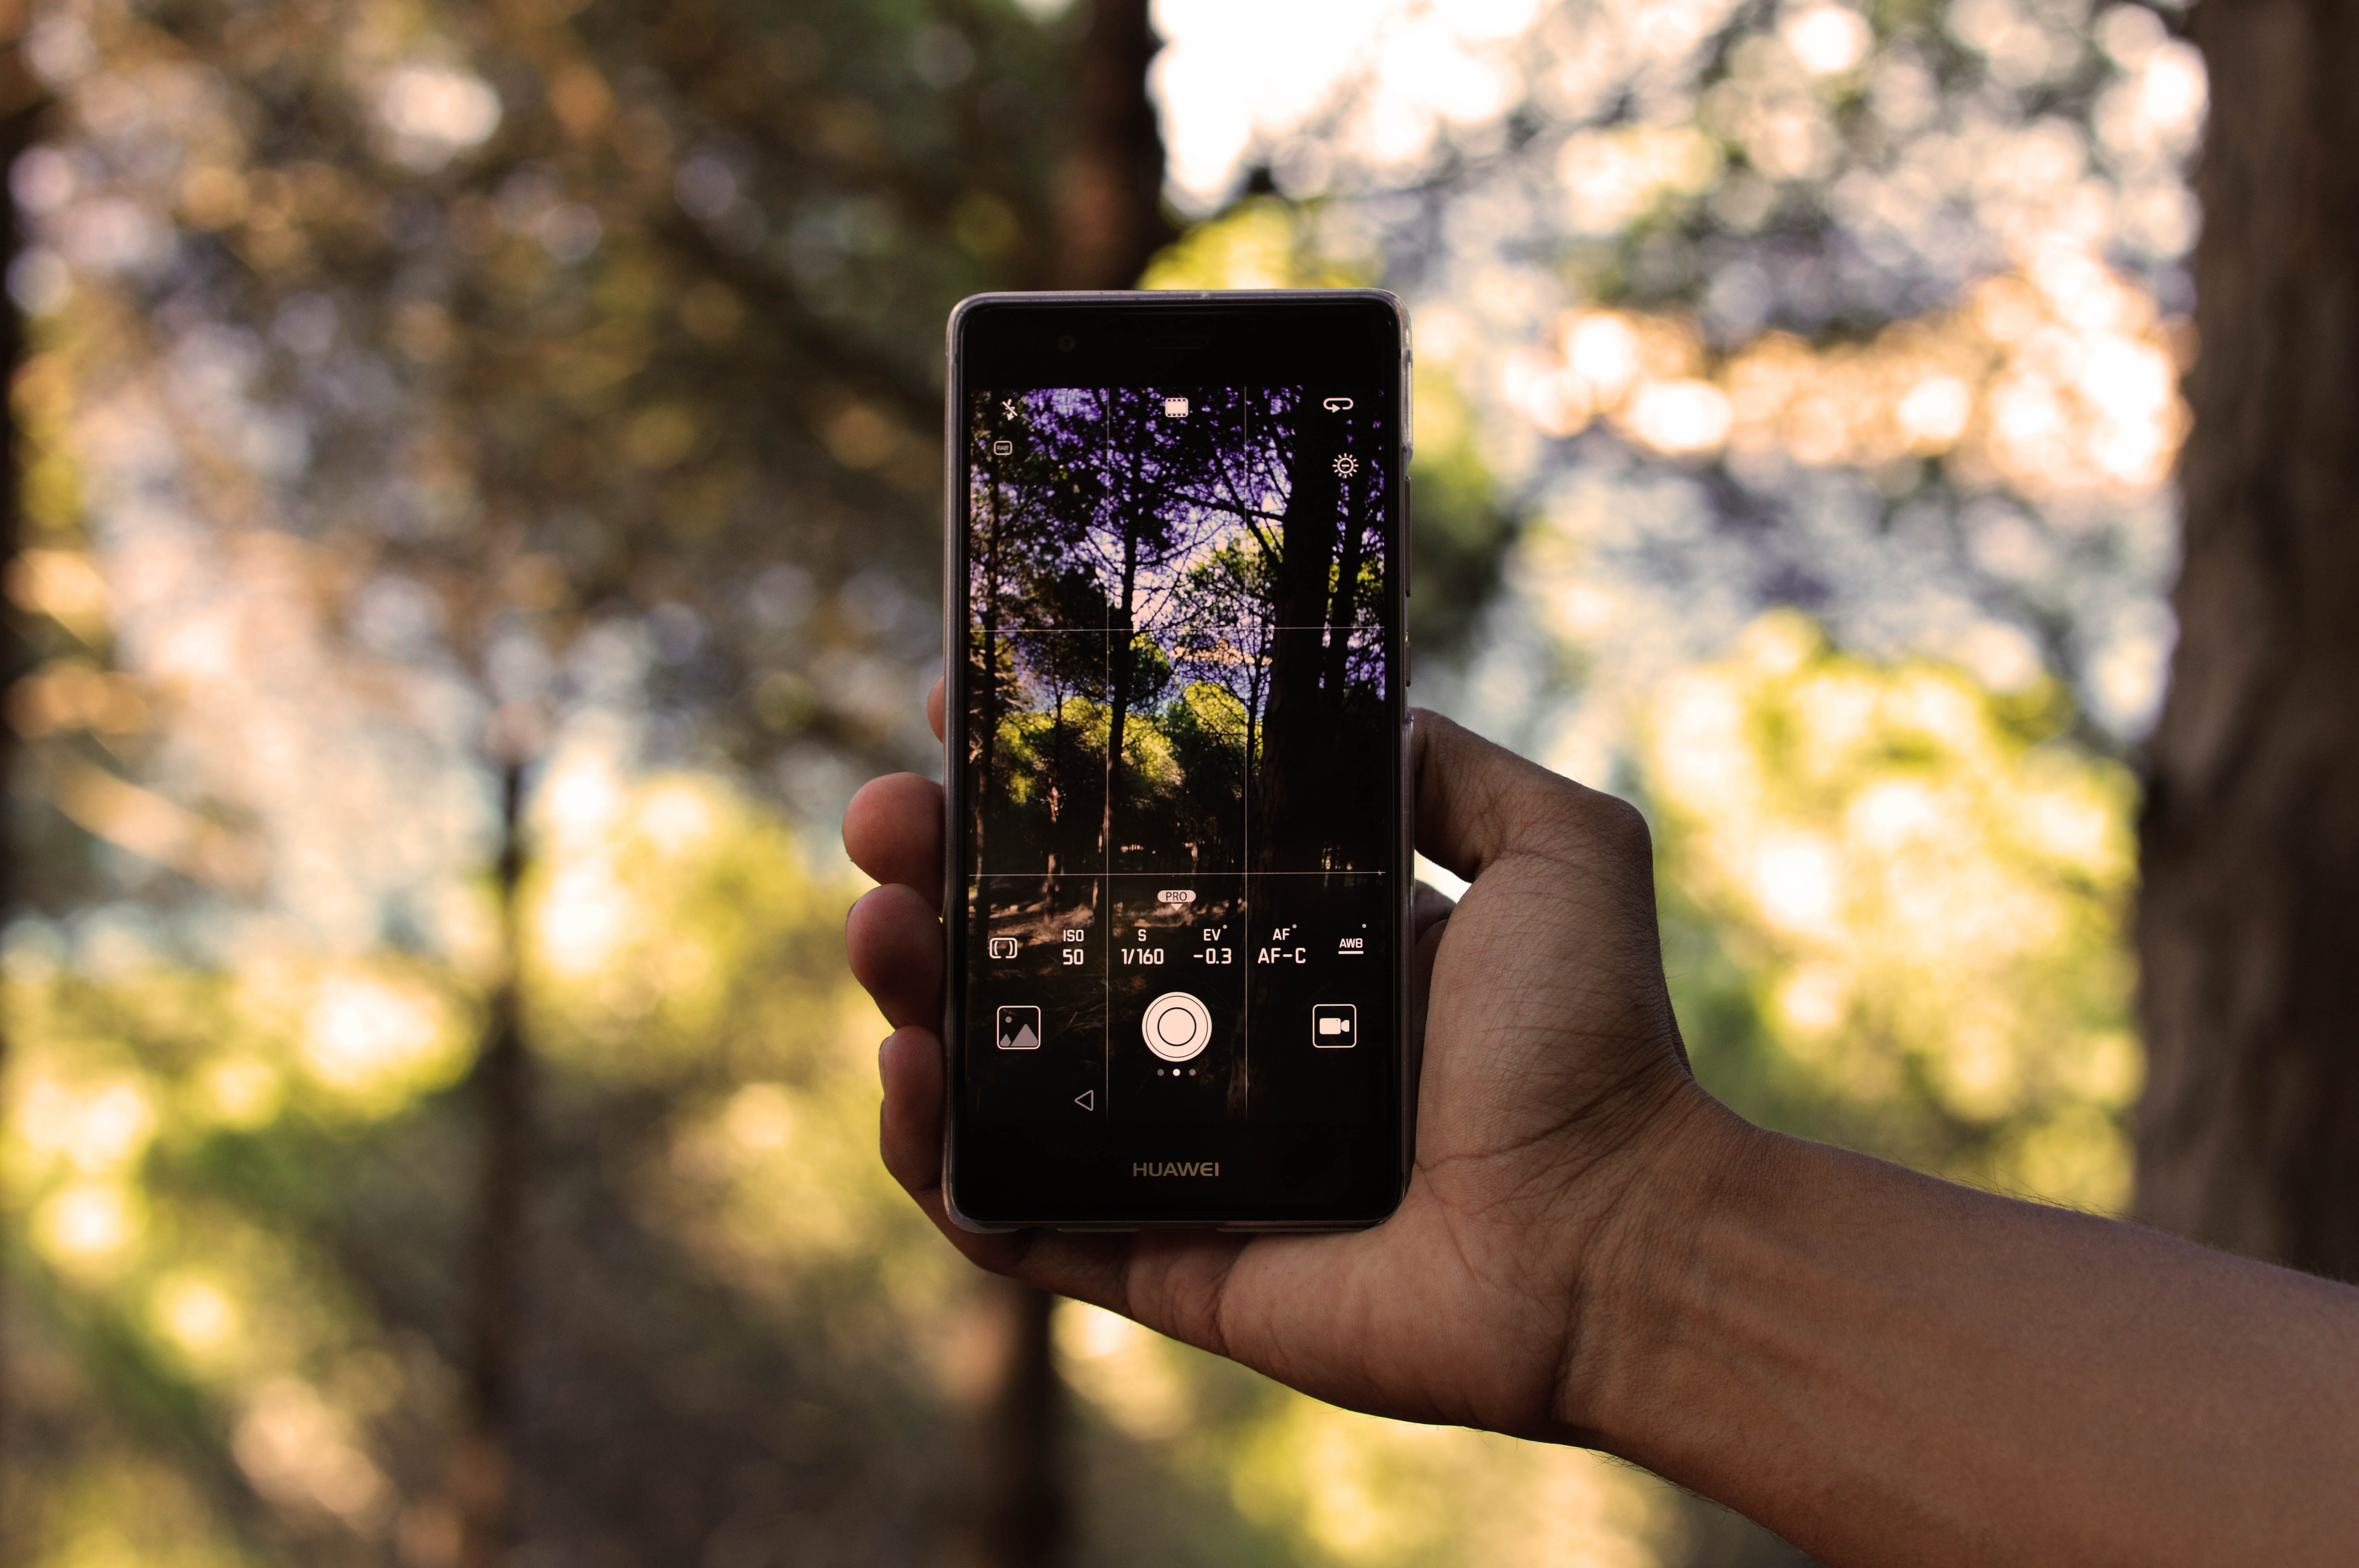
smartphone, hand, light, technology, photography, flower, spring, green, color, gadget, black, yellow, mobile phone, photograph, image, screenshot